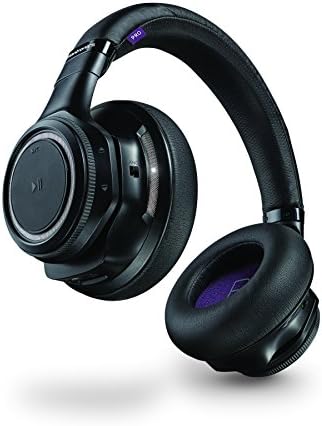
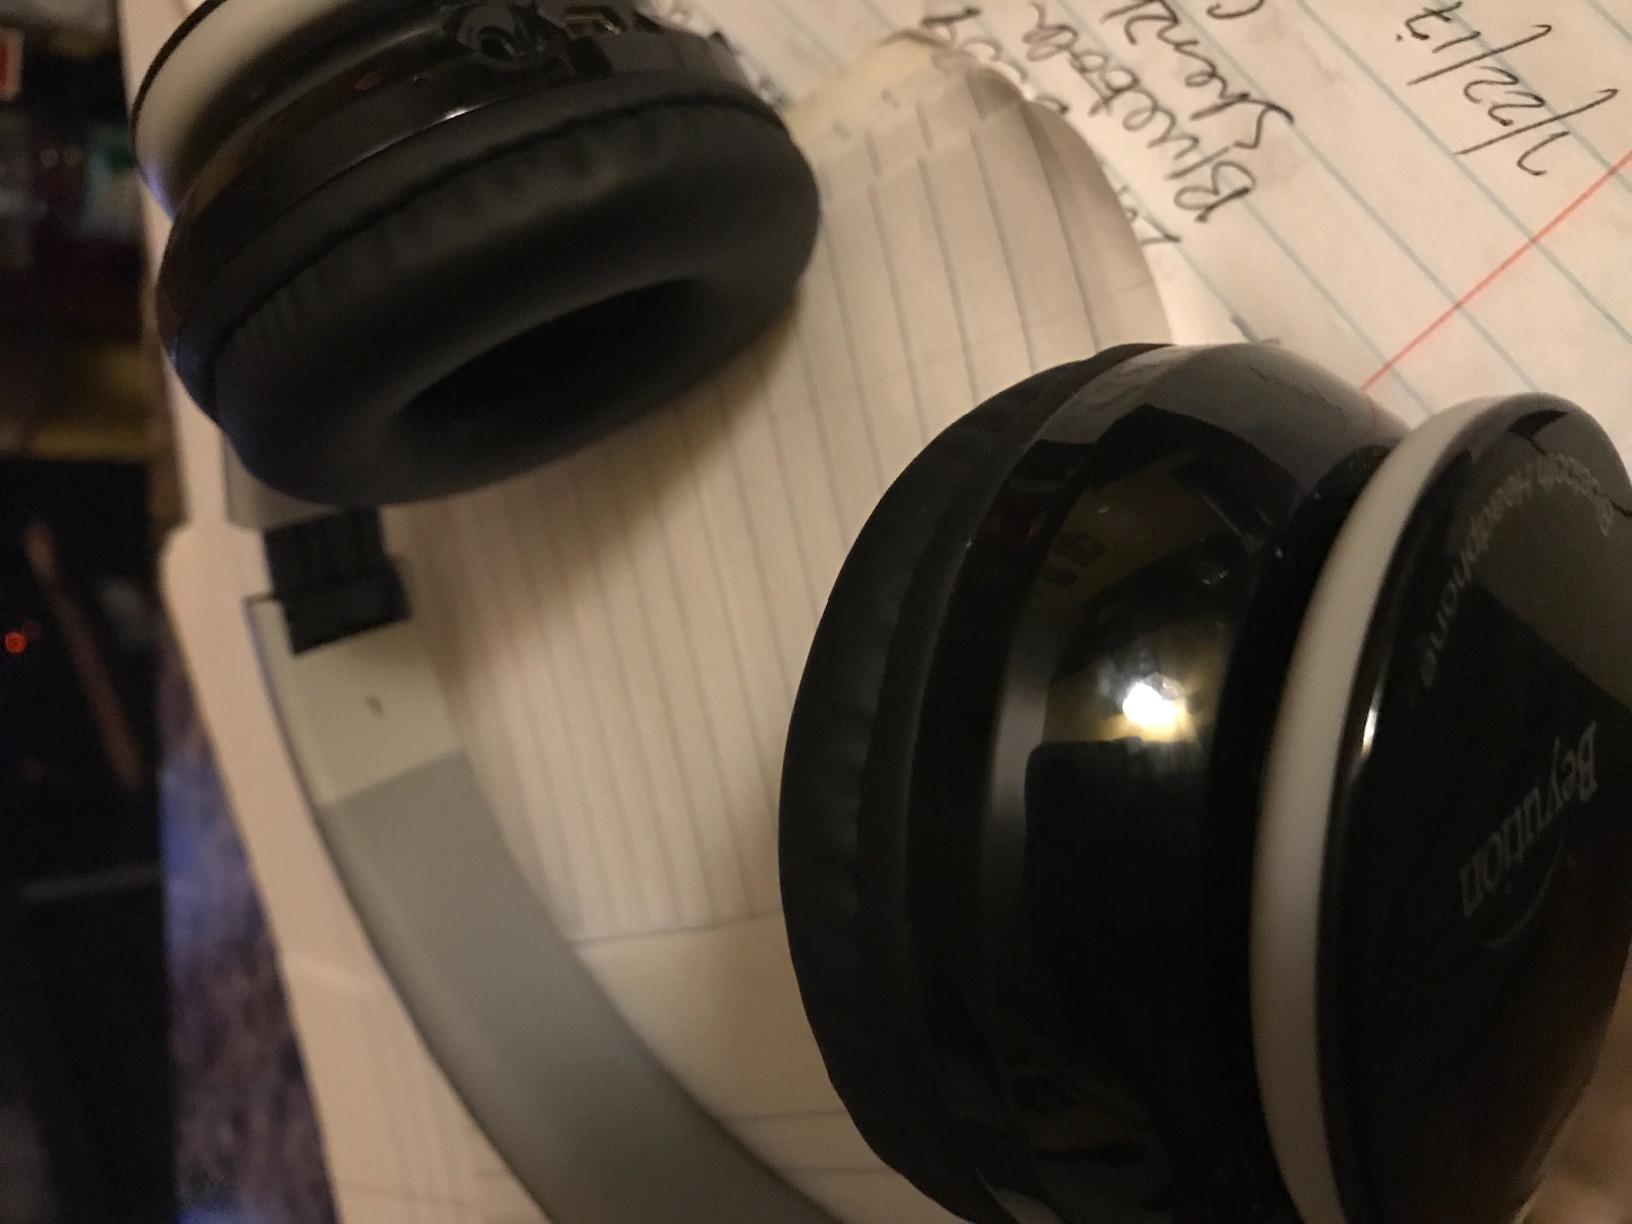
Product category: headphones
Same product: no